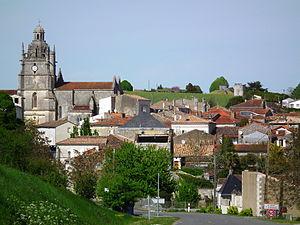
Vue de Saint-Fort-sur-Gironde
Saint-Fort-sur-Gironde est une commune du sud-ouest de la France, située dans le département de la Charente-Maritime. Ses habitants sont appelés les Saint-Fortais et les Saint-Fortaises.
Pierre-Henri Simon fut un intellectuel engagé, historien de la littérature, essayiste, romancier, poète et critique littéraire français. Élu à l'Académie française le 10 novembre 1966, il est reçu sous la Coupole le 9 novembre 1967.